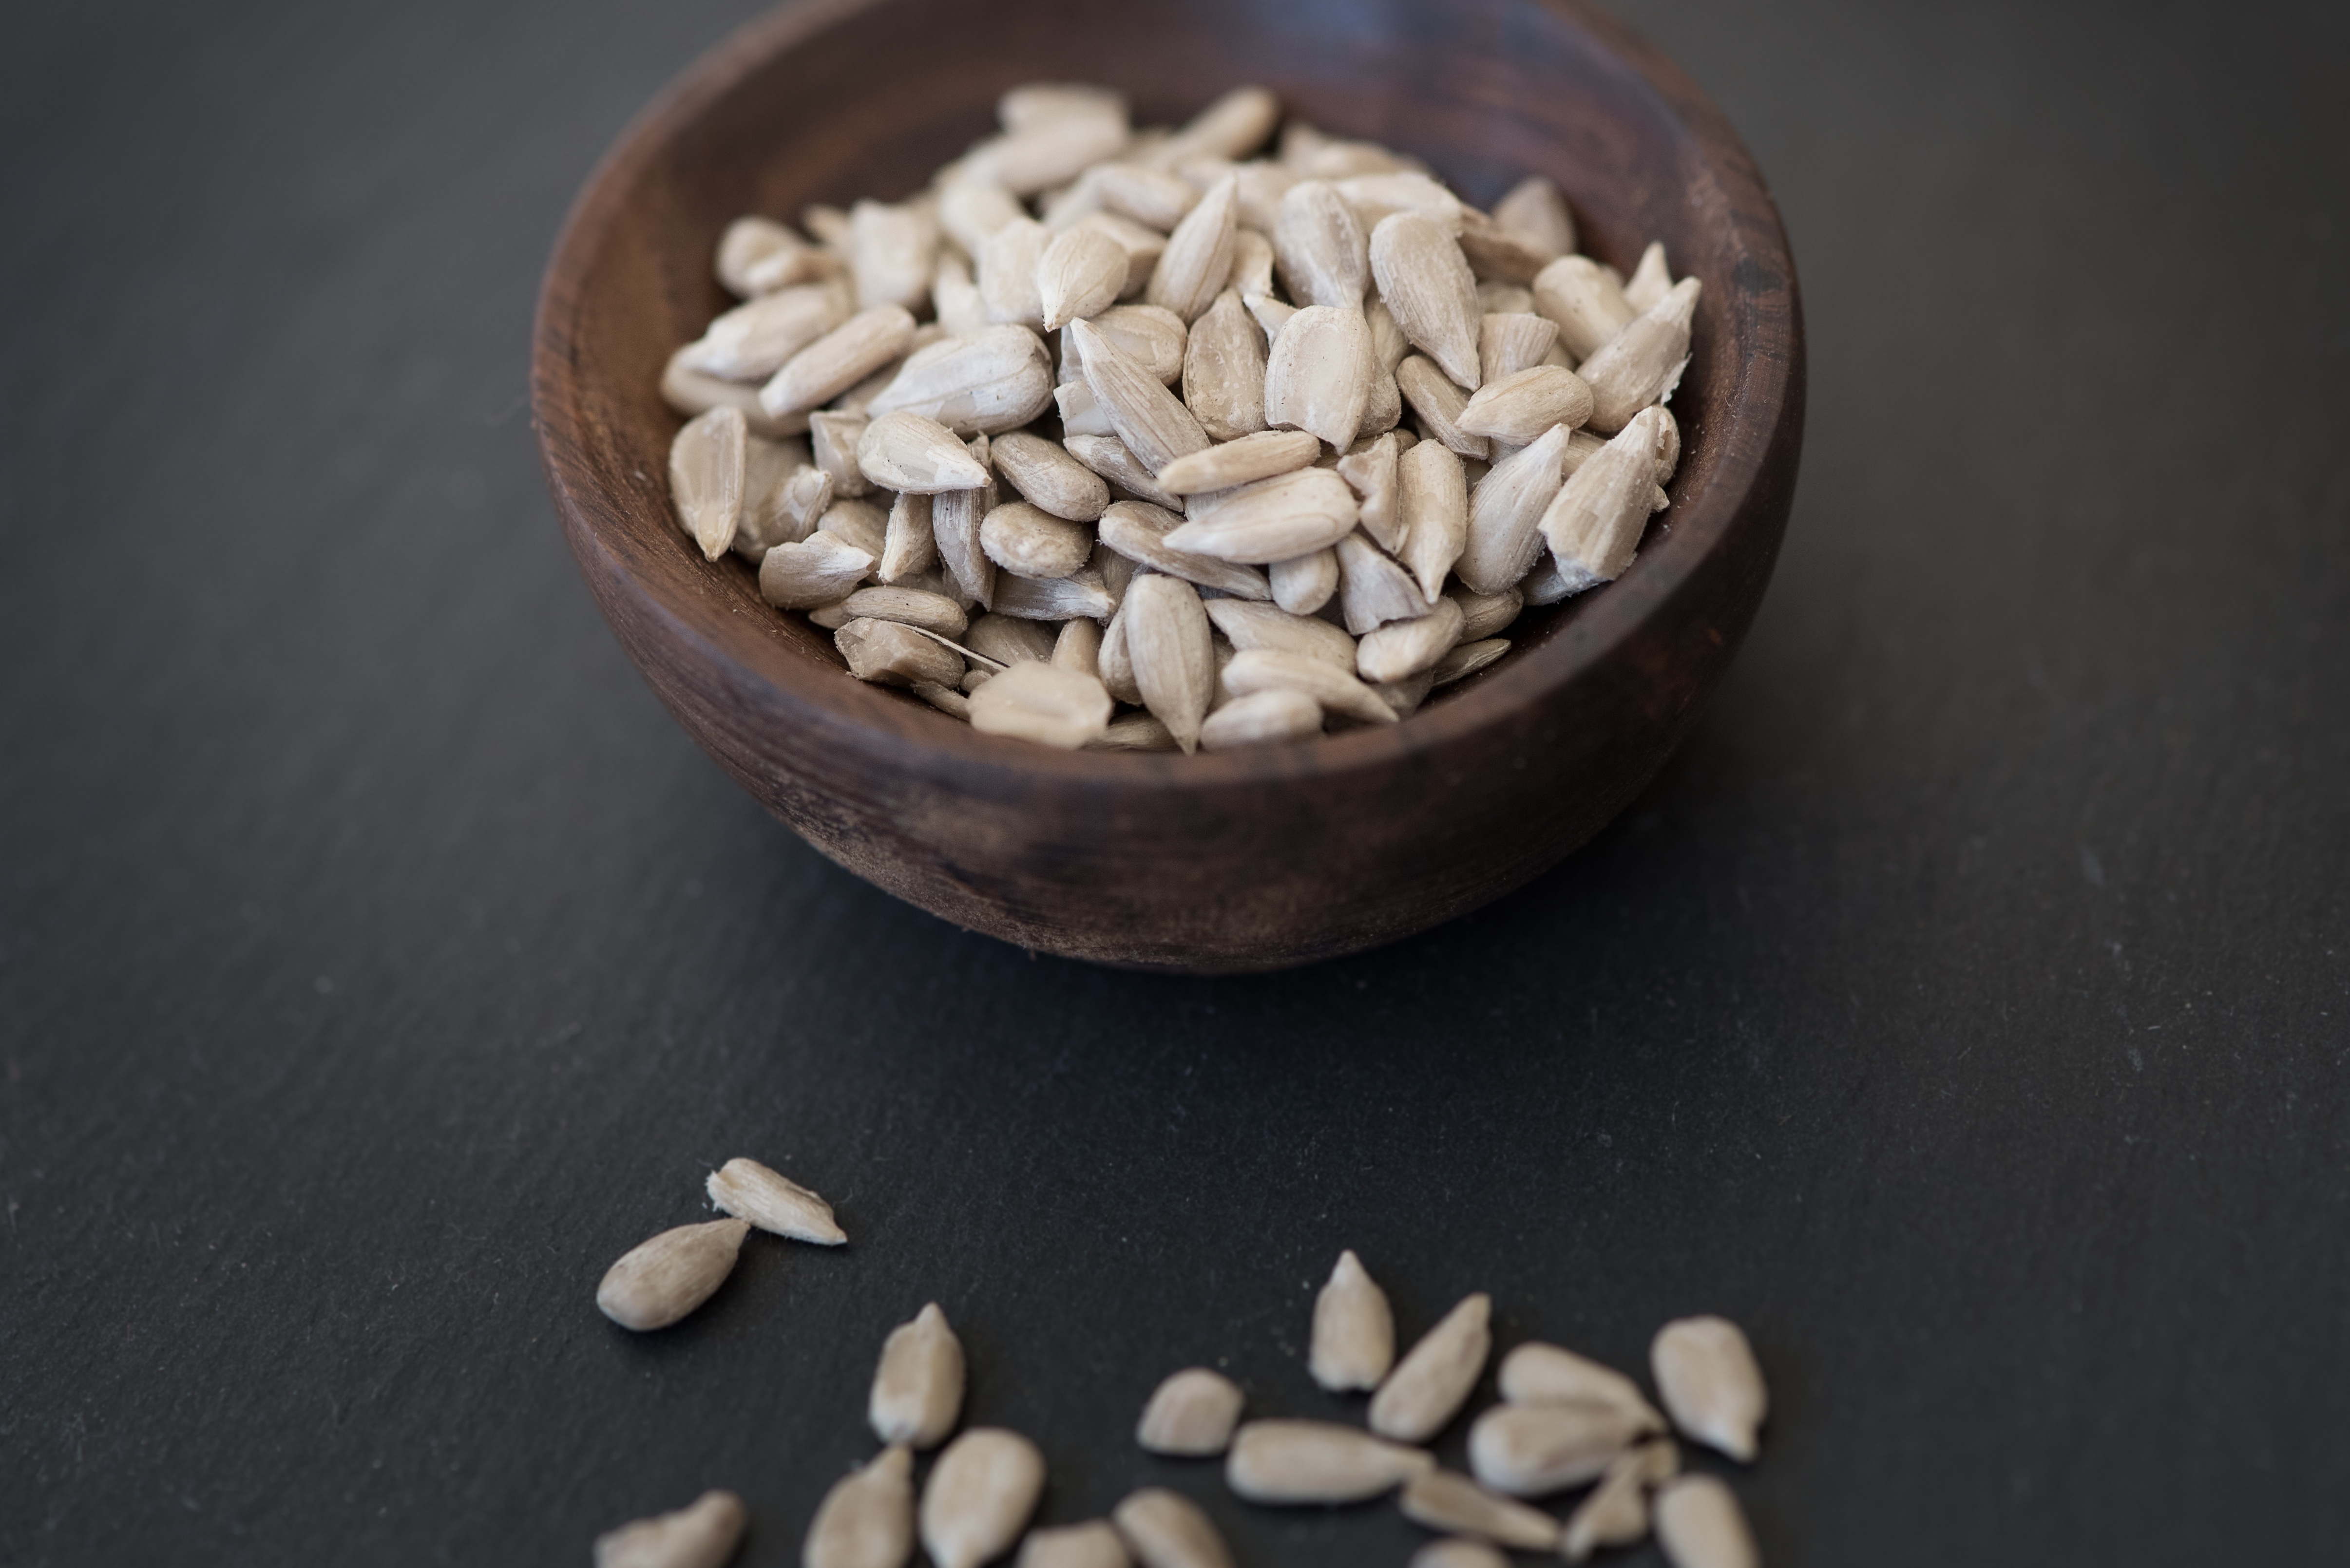
food, produce, healthy, snack, close, eat, nutrition, minerals, vegetarian food, vitamins, edible, sunflower seeds, natural product, cores, text freedom, flavor, bowls, flowering plant, holzsch sselchen, shelled sunflower seeds, sunflower seed, grass family, land plant, nuts seeds